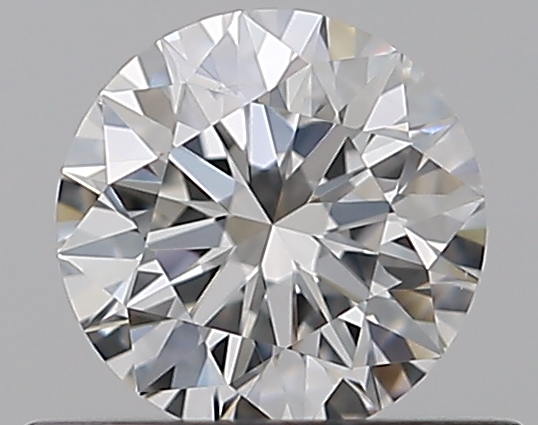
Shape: round
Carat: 0.5
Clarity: VS1
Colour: F
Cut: EX
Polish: EX
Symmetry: EX
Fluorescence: N
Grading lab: GIA
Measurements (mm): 5.06 x 5.09 x 3.18